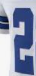
Number: 2